Carl Larsson

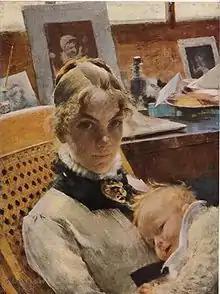
A studio idyll depicting the artist's wife with their first child, Suzanne

Carl and Karin Larsson had eight children: Suzanne (b. 1884), Ulf (b. 1887), Pontus (b. 1888), Lisbeth (b. 1891), Brita (b. 1893), Mats (b. 1894), Kersti (b. 1896) and Esbjörn (b. 1900). His family became Larsson's favourite models. Many of the interiors depicted were the work of Karin Larsson, who also worked as an interior designer.